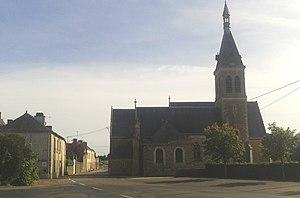
Église Saint-Sixte de La Chapelle-Rainsouin (Inscrit)
La Chapelle-Rainsouin est une commune française, située dans le département de la Mayenne en région Pays de la Loire, peuplée de 412 habitants.
Cet article recense les monuments historiques de la Mayenne, en France.